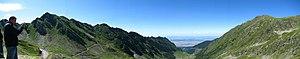
Vue panoramique de la passe de Transfagarasan, prise du lac Balea. Română: Vedere panoramicǎ de la Bâlea Lac.